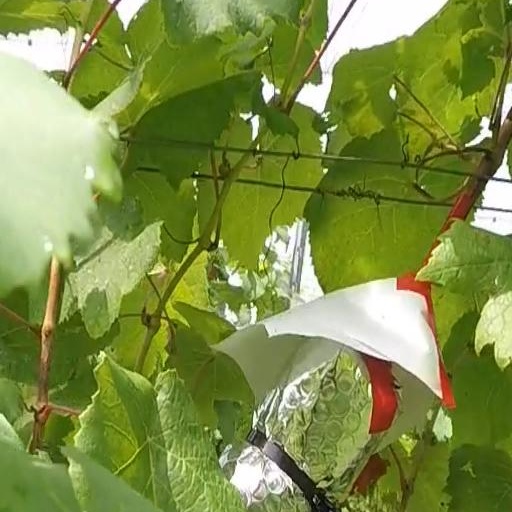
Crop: grape